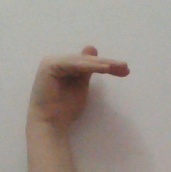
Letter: khaa